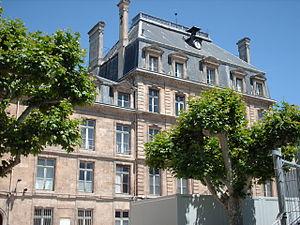
Le lycée Michel-Montaigne se situe à Bordeaux, dans le département français de la Gironde. C'est un lycée d'enseignement général pour le secondaire qui accueille aussi des classes préparatoires aux grandes écoles.